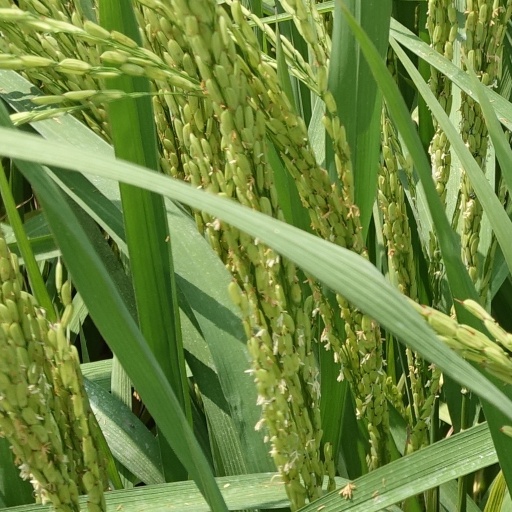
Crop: rice